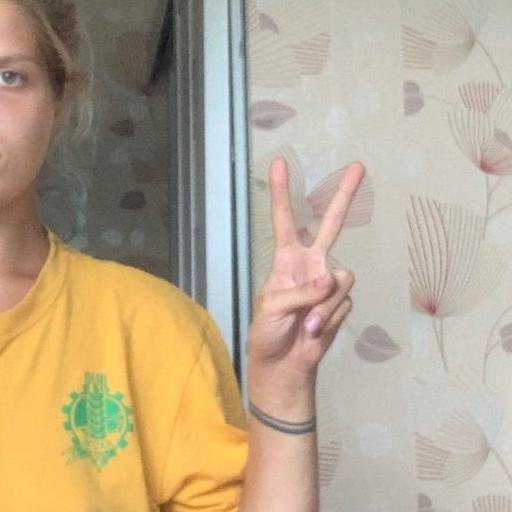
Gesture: peace